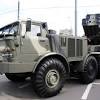
Label: Self Propelled Artillery